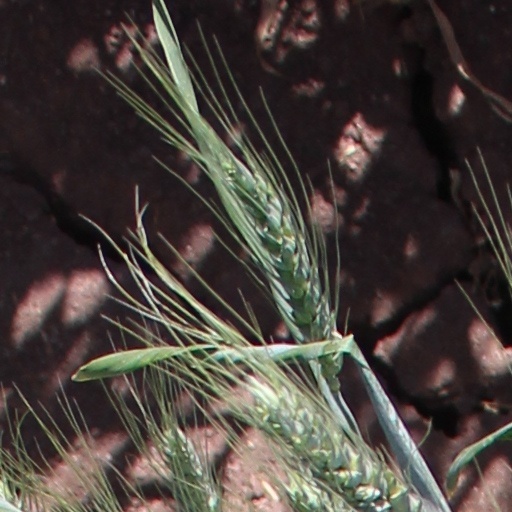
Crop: wheat